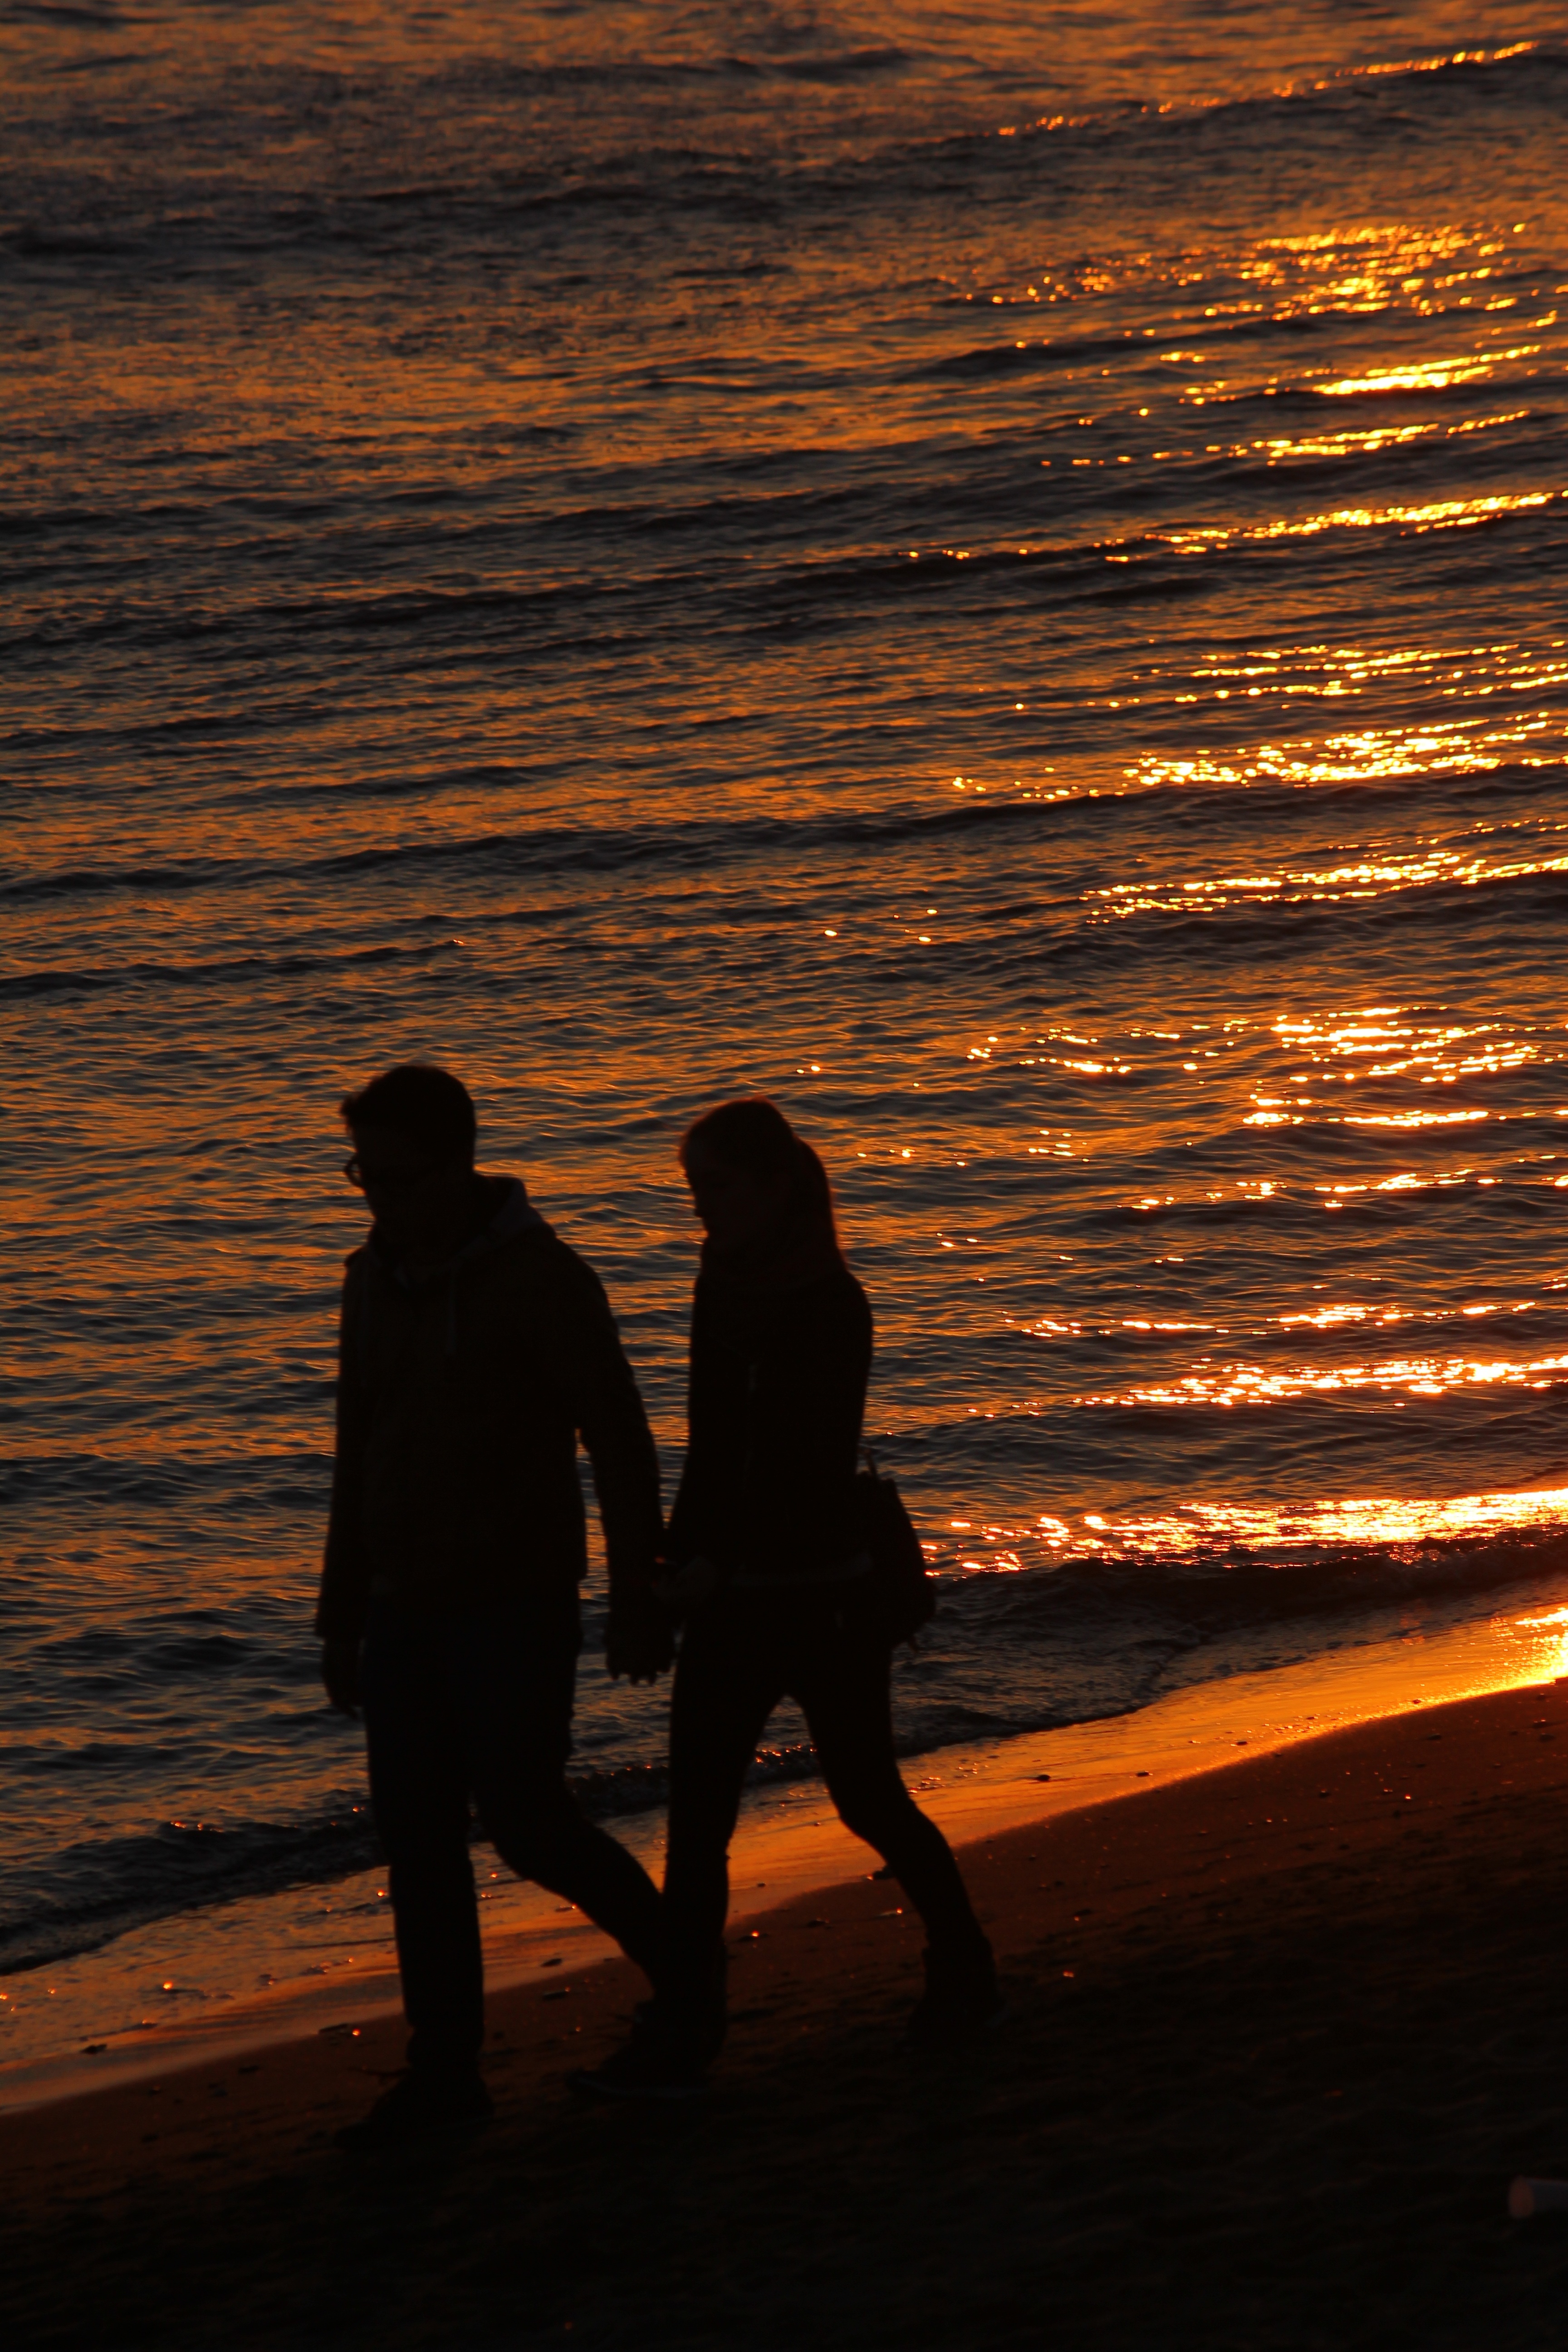
beach, sea, ocean, horizon, silhouette, light, sunrise, sunset, sunlight, morning, wave, dawn, summer, dusk, evening, reflection, couple